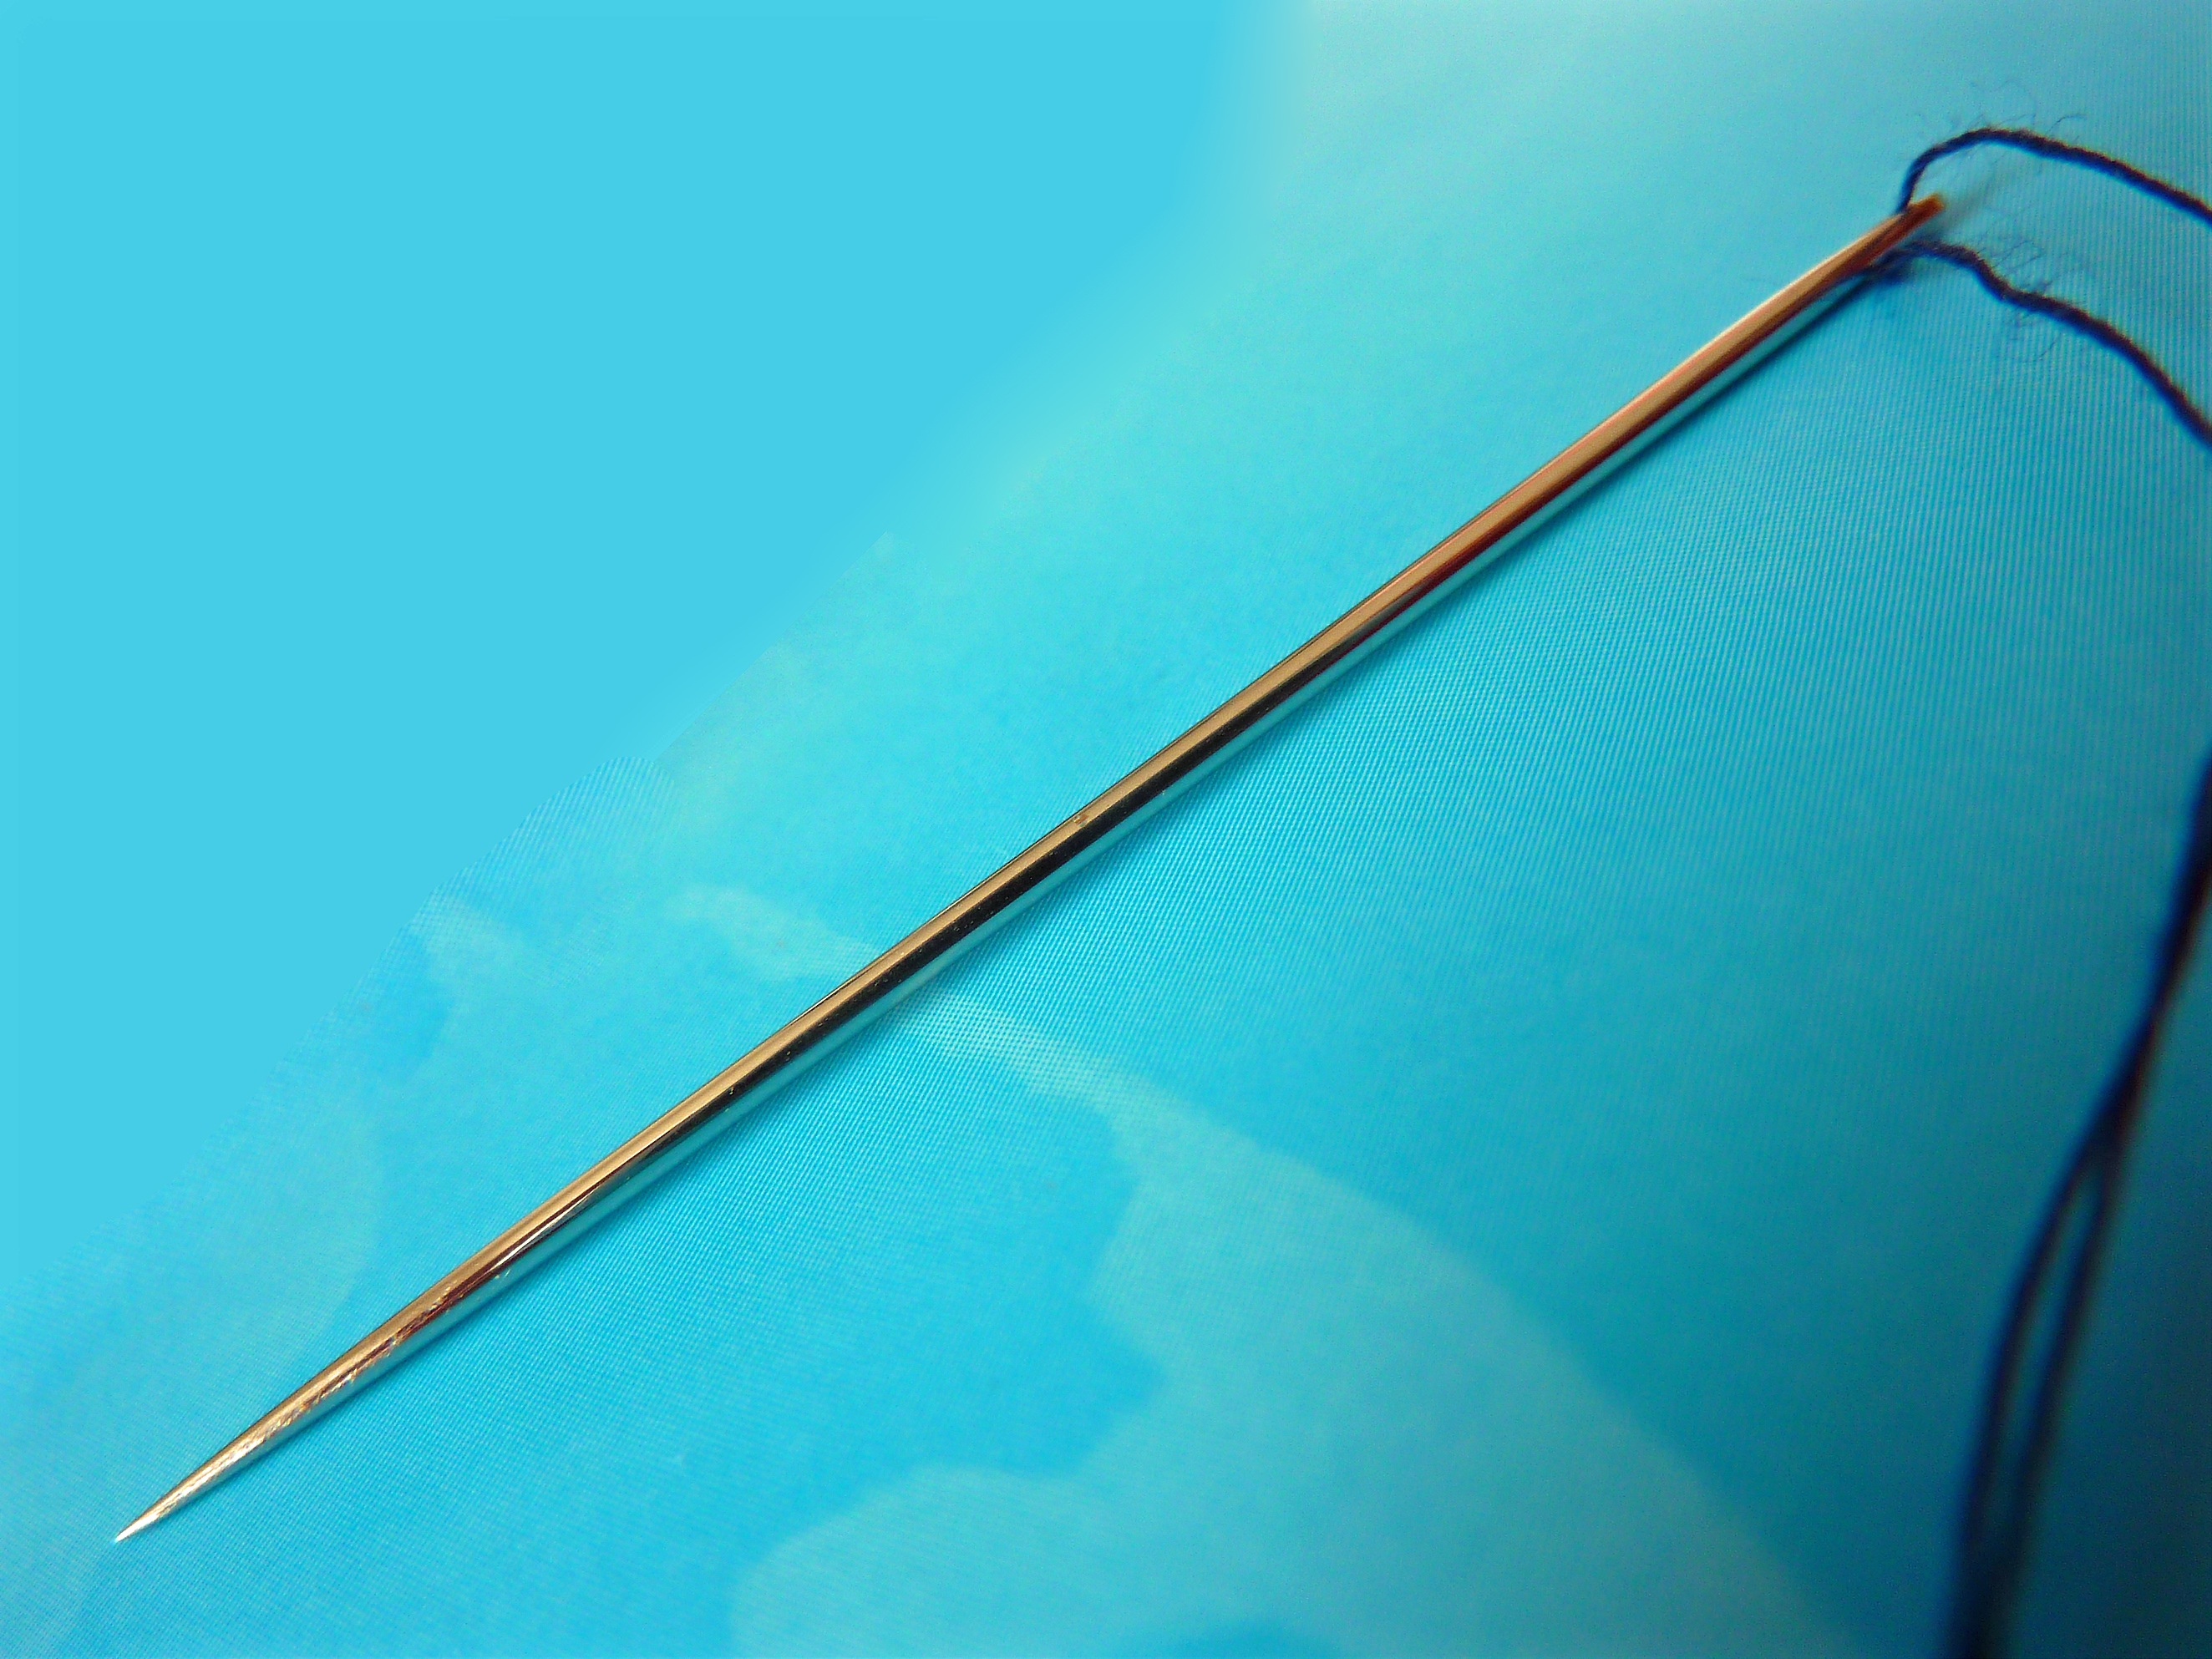
line, color, blue, colorful, yarn, thread, sew, sewing thread, bobbin, glasses, hobby, schneider, hand labor, middle east, n hutensilien, haberdashery